William Walworth

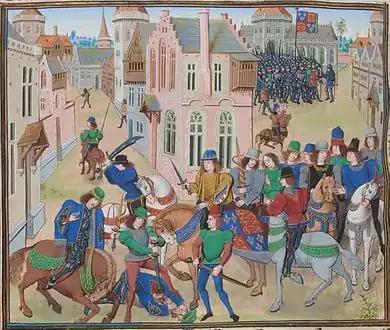
The death of Wat Tyler, by Jean Froissart

Sir William Walworth (died 1385) was an English nobleman and politician who was twice Lord Mayor of London (1374–75 and 1380–81). He is best known for killing Wat Tyler during the Peasants' Revolt in 1381. He was also the first commoner in England to be knighted.